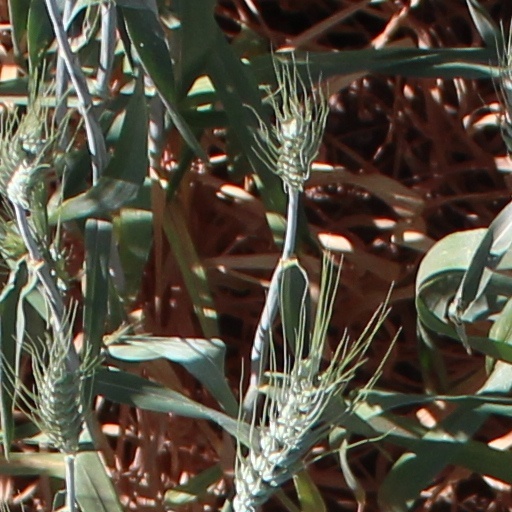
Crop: wheat